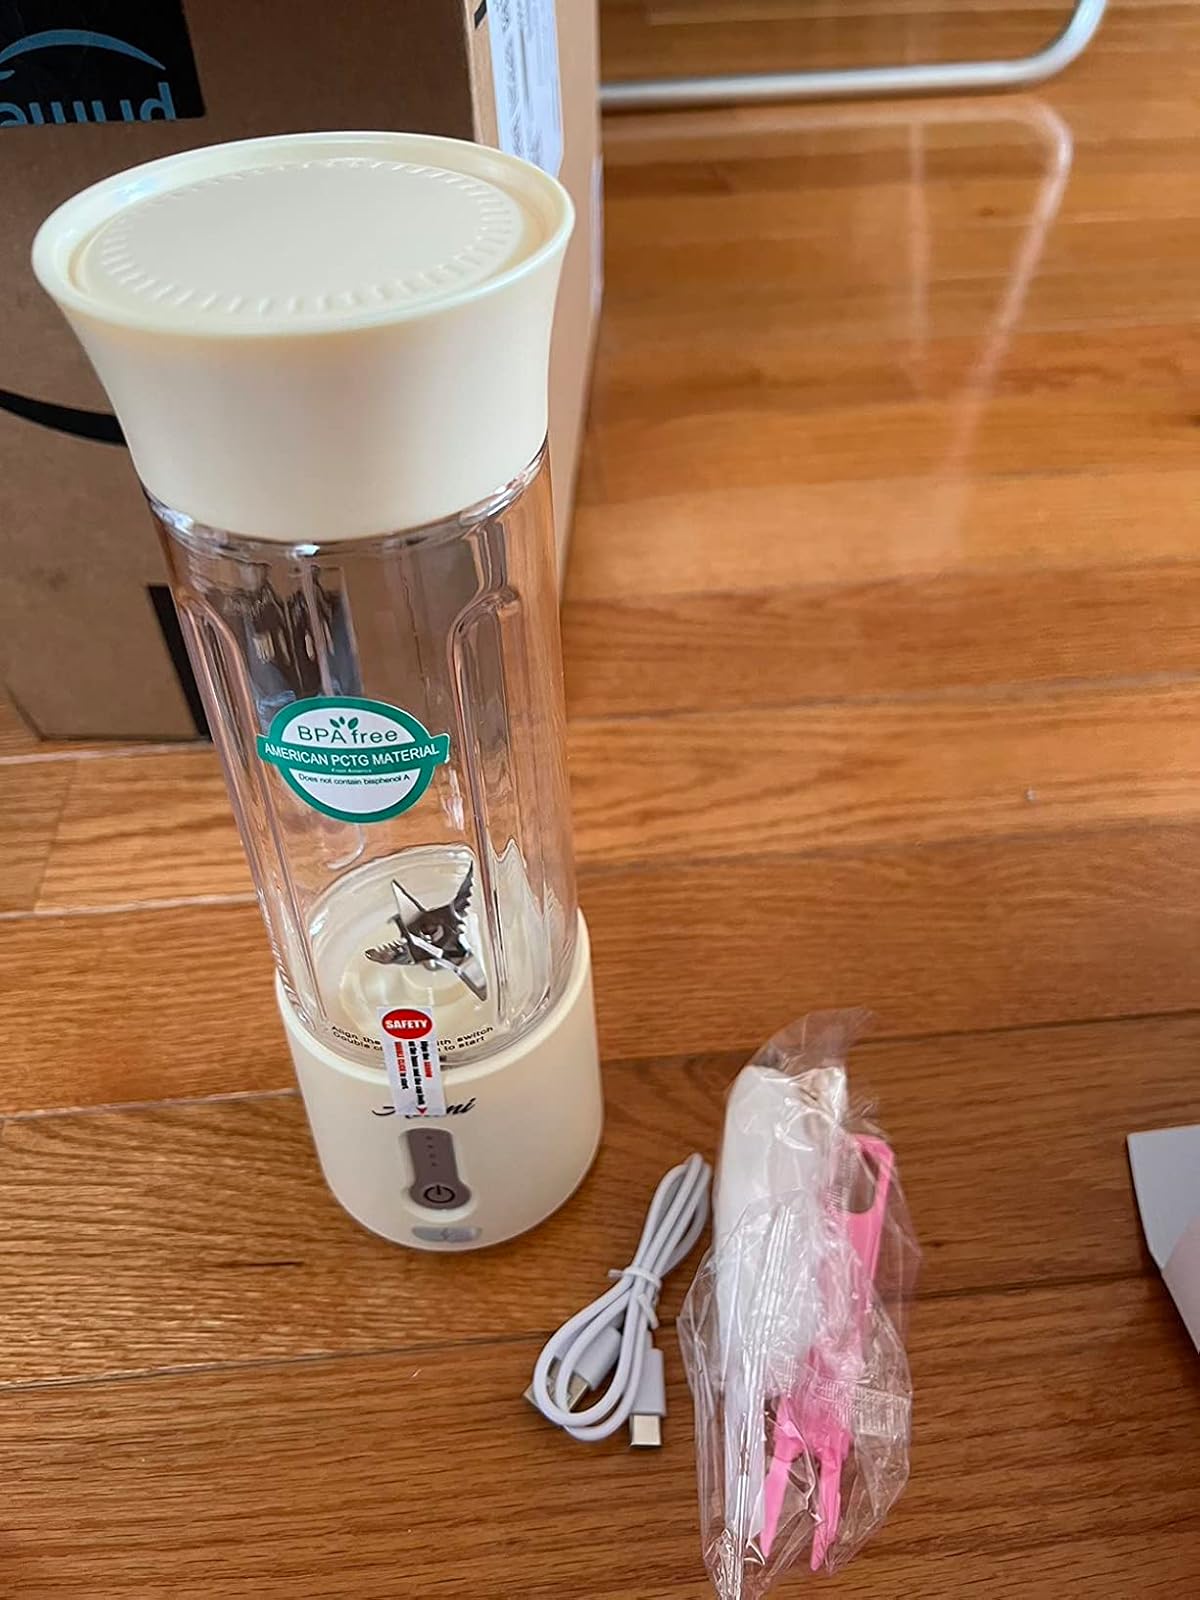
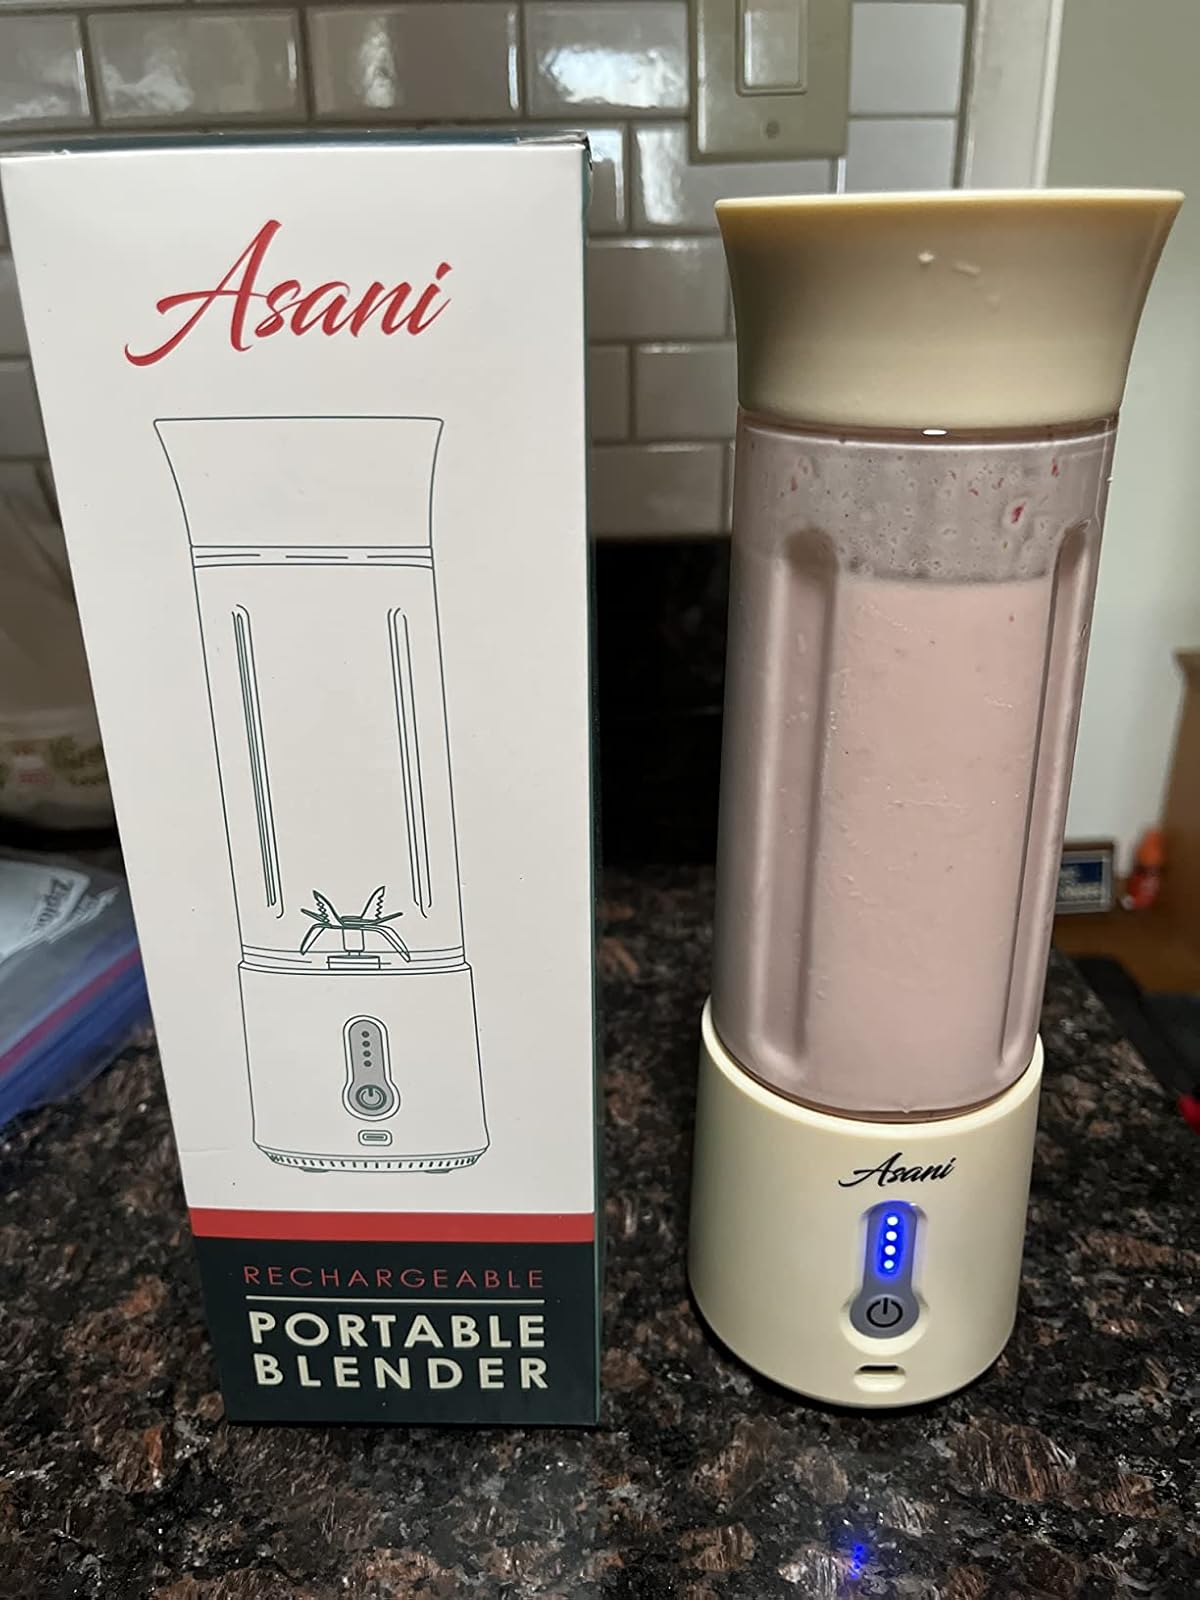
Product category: items_blender
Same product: yes